Josephine Groves Holloway

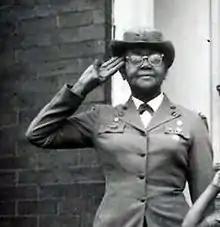
Holloway in the early 1960s.

Josephine Amanda Groves Holloway (March 10, 1898 – December 7, 1988) was an American woman who broke the color barrier for African-American girls to become involved in scouting in the state of Tennessee. In 1933 she began organizing unofficial scout groups, which were recognized in 1942, and eventually desegregated.